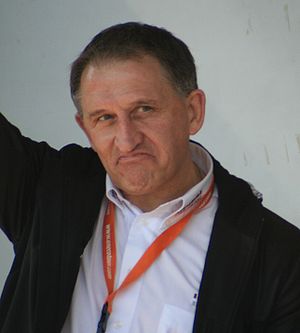
Freddy Maertens
Freddy Maertens er en tidligere belgisk professionel landevejscykelrytter og har vundet VM i landevejscykling to gange. I Italien i 1976 vandt han foran Francesco Moser og Tino Conti. I Prag I 1981 vandt han foran Giuseppe Saronni og Bernard Hinault. Han har også en sølvmedalje fra VM i 1973. I 1977 vandt han Vuelta a España sammenlagt efter at have vundet 13 etapesejre.